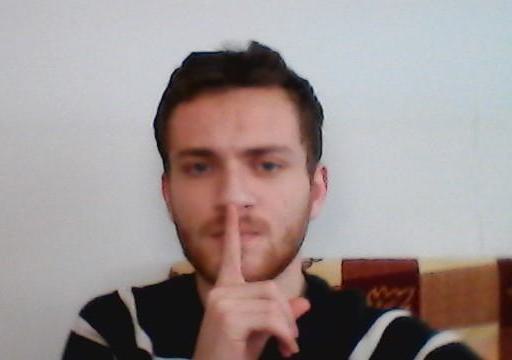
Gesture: mute